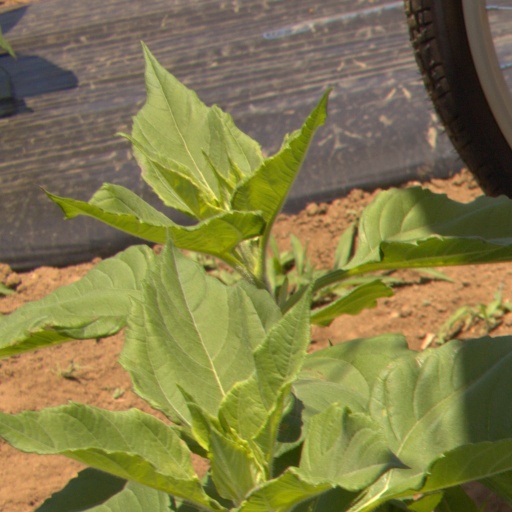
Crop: Jerusalem artichoke